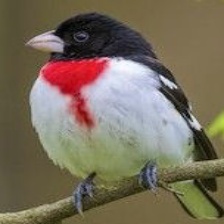
Species: ROSE BREASTED GROSBEAK
Scientific name: PHEUCTICUS LUDOVICIANUS